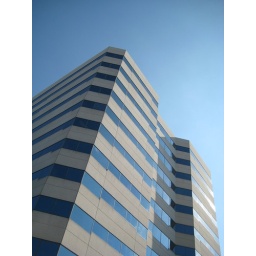
this building trips me out. richmond street west in toronto (june 2008).